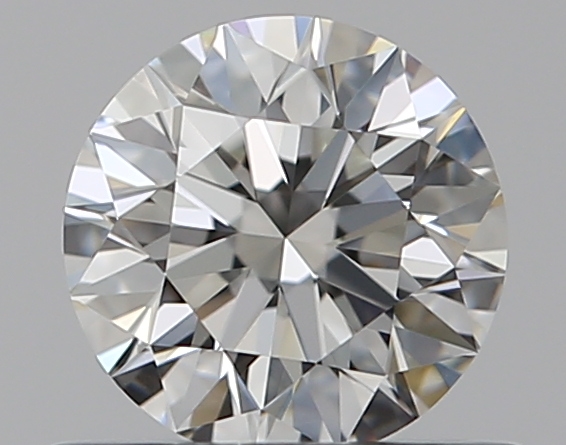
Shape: round
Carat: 0.5
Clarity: VS1
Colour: H
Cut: EX
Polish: EX
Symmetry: EX
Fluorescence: N
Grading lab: GIA
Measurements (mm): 5.05 x 5.08 x 3.16